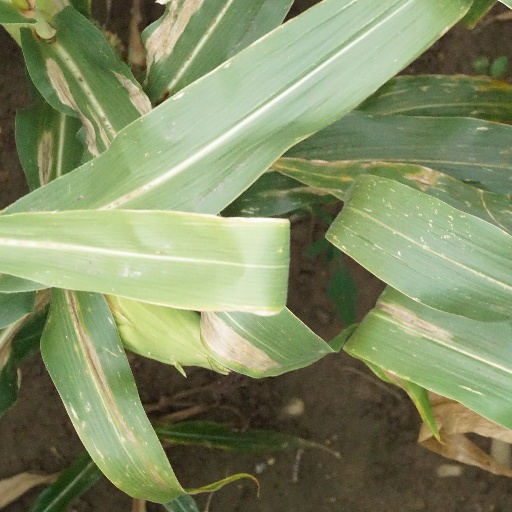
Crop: maize; corn